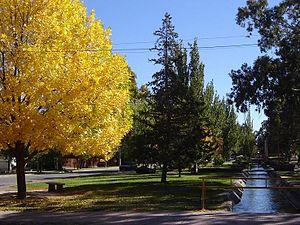
La province de Río Negro est une province de l'Argentine. Elle est située au sud du pays, en Patagonie. Elle est bordée au nord par la province de La Pampa, à l'est par celle de Buenos Aires, au sud par le Chubut et à l'ouest par le Neuquén et, séparée par la cordillère des Andes, par la République du Chili.